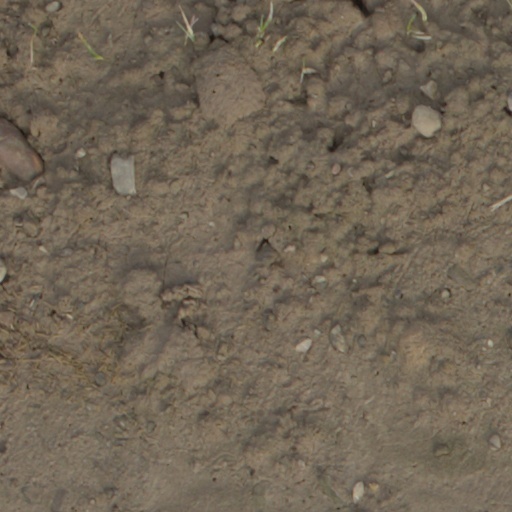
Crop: wheat